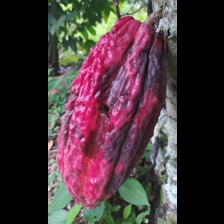
Label: phytophthora